Relationship between avant-garde art and American pop culture

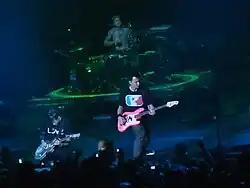
Blink-182 performing live in 2009.

In many ways the rise of Minimalism came as a result of those who were dissatisfied with the Abstract Expressionist movement, primarily from the Action Paintings of the movement. The reason for many was that they believed that Action painting was too personal and insubstantial, and they adopted the point of view that a work of art should not refer to anything other than itself.